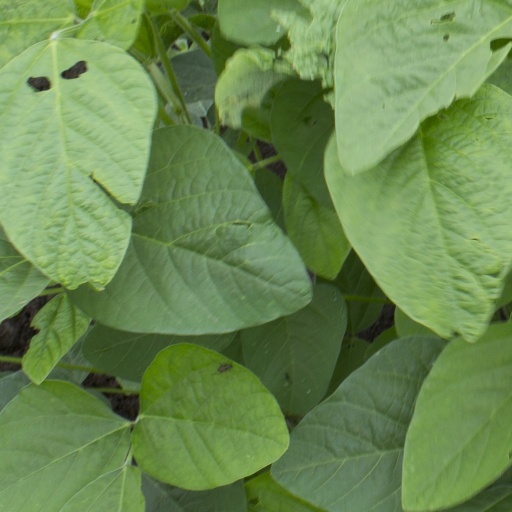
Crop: soybean